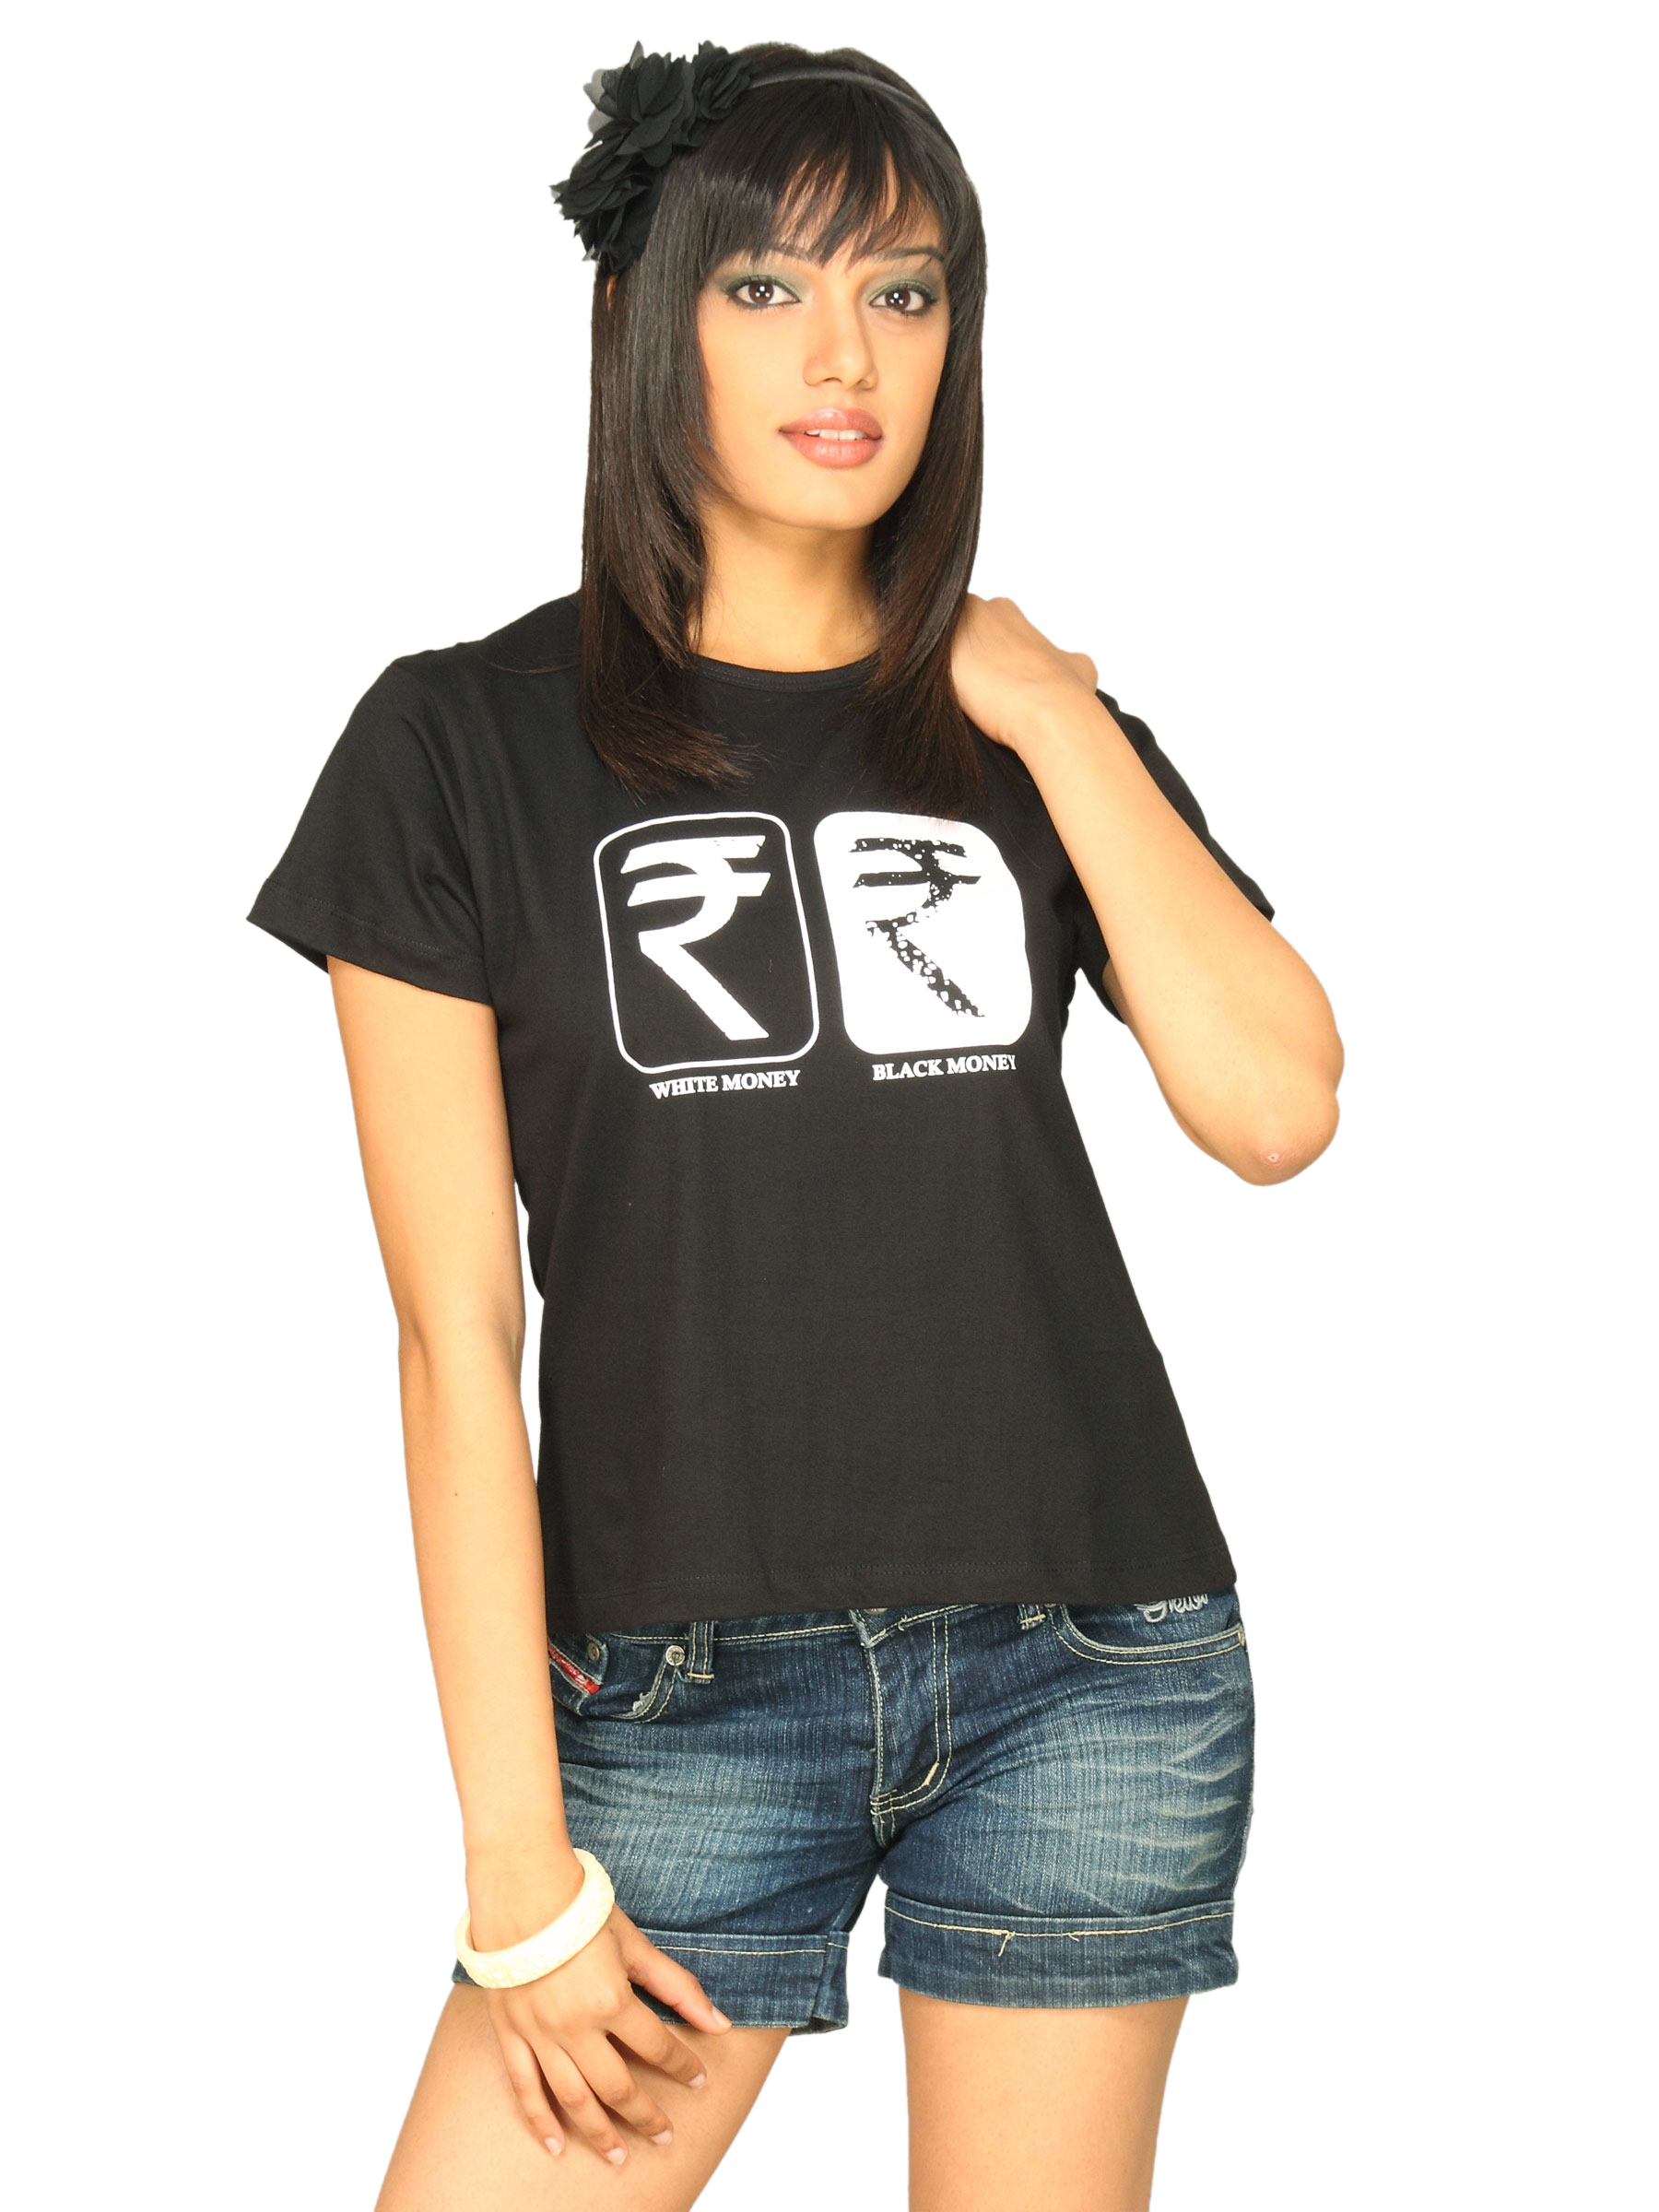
Tantra Women's Rupee Black T-shirt
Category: Apparel / Topwear / Tshirts
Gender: Women
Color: Black
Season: Summer 2011
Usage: Casual